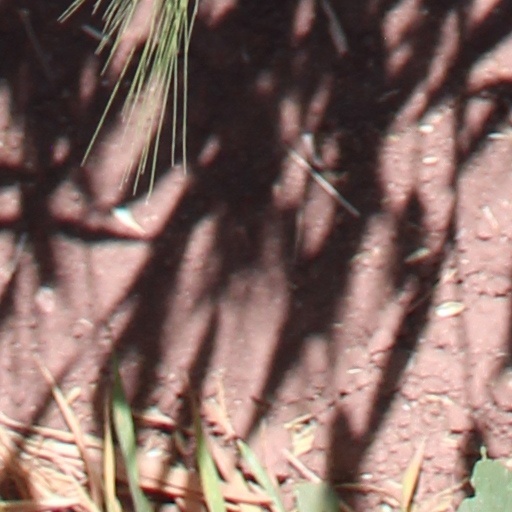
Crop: wheat